Edelgave

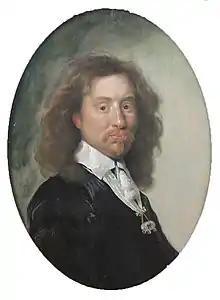
Portrait of Henrik Bjelke by Karel van Mander III

The area is first mentioned in 1307 when Cecilie Jonsdatter left it to Esrum Abbey in her will and the property is later known as Rompe.